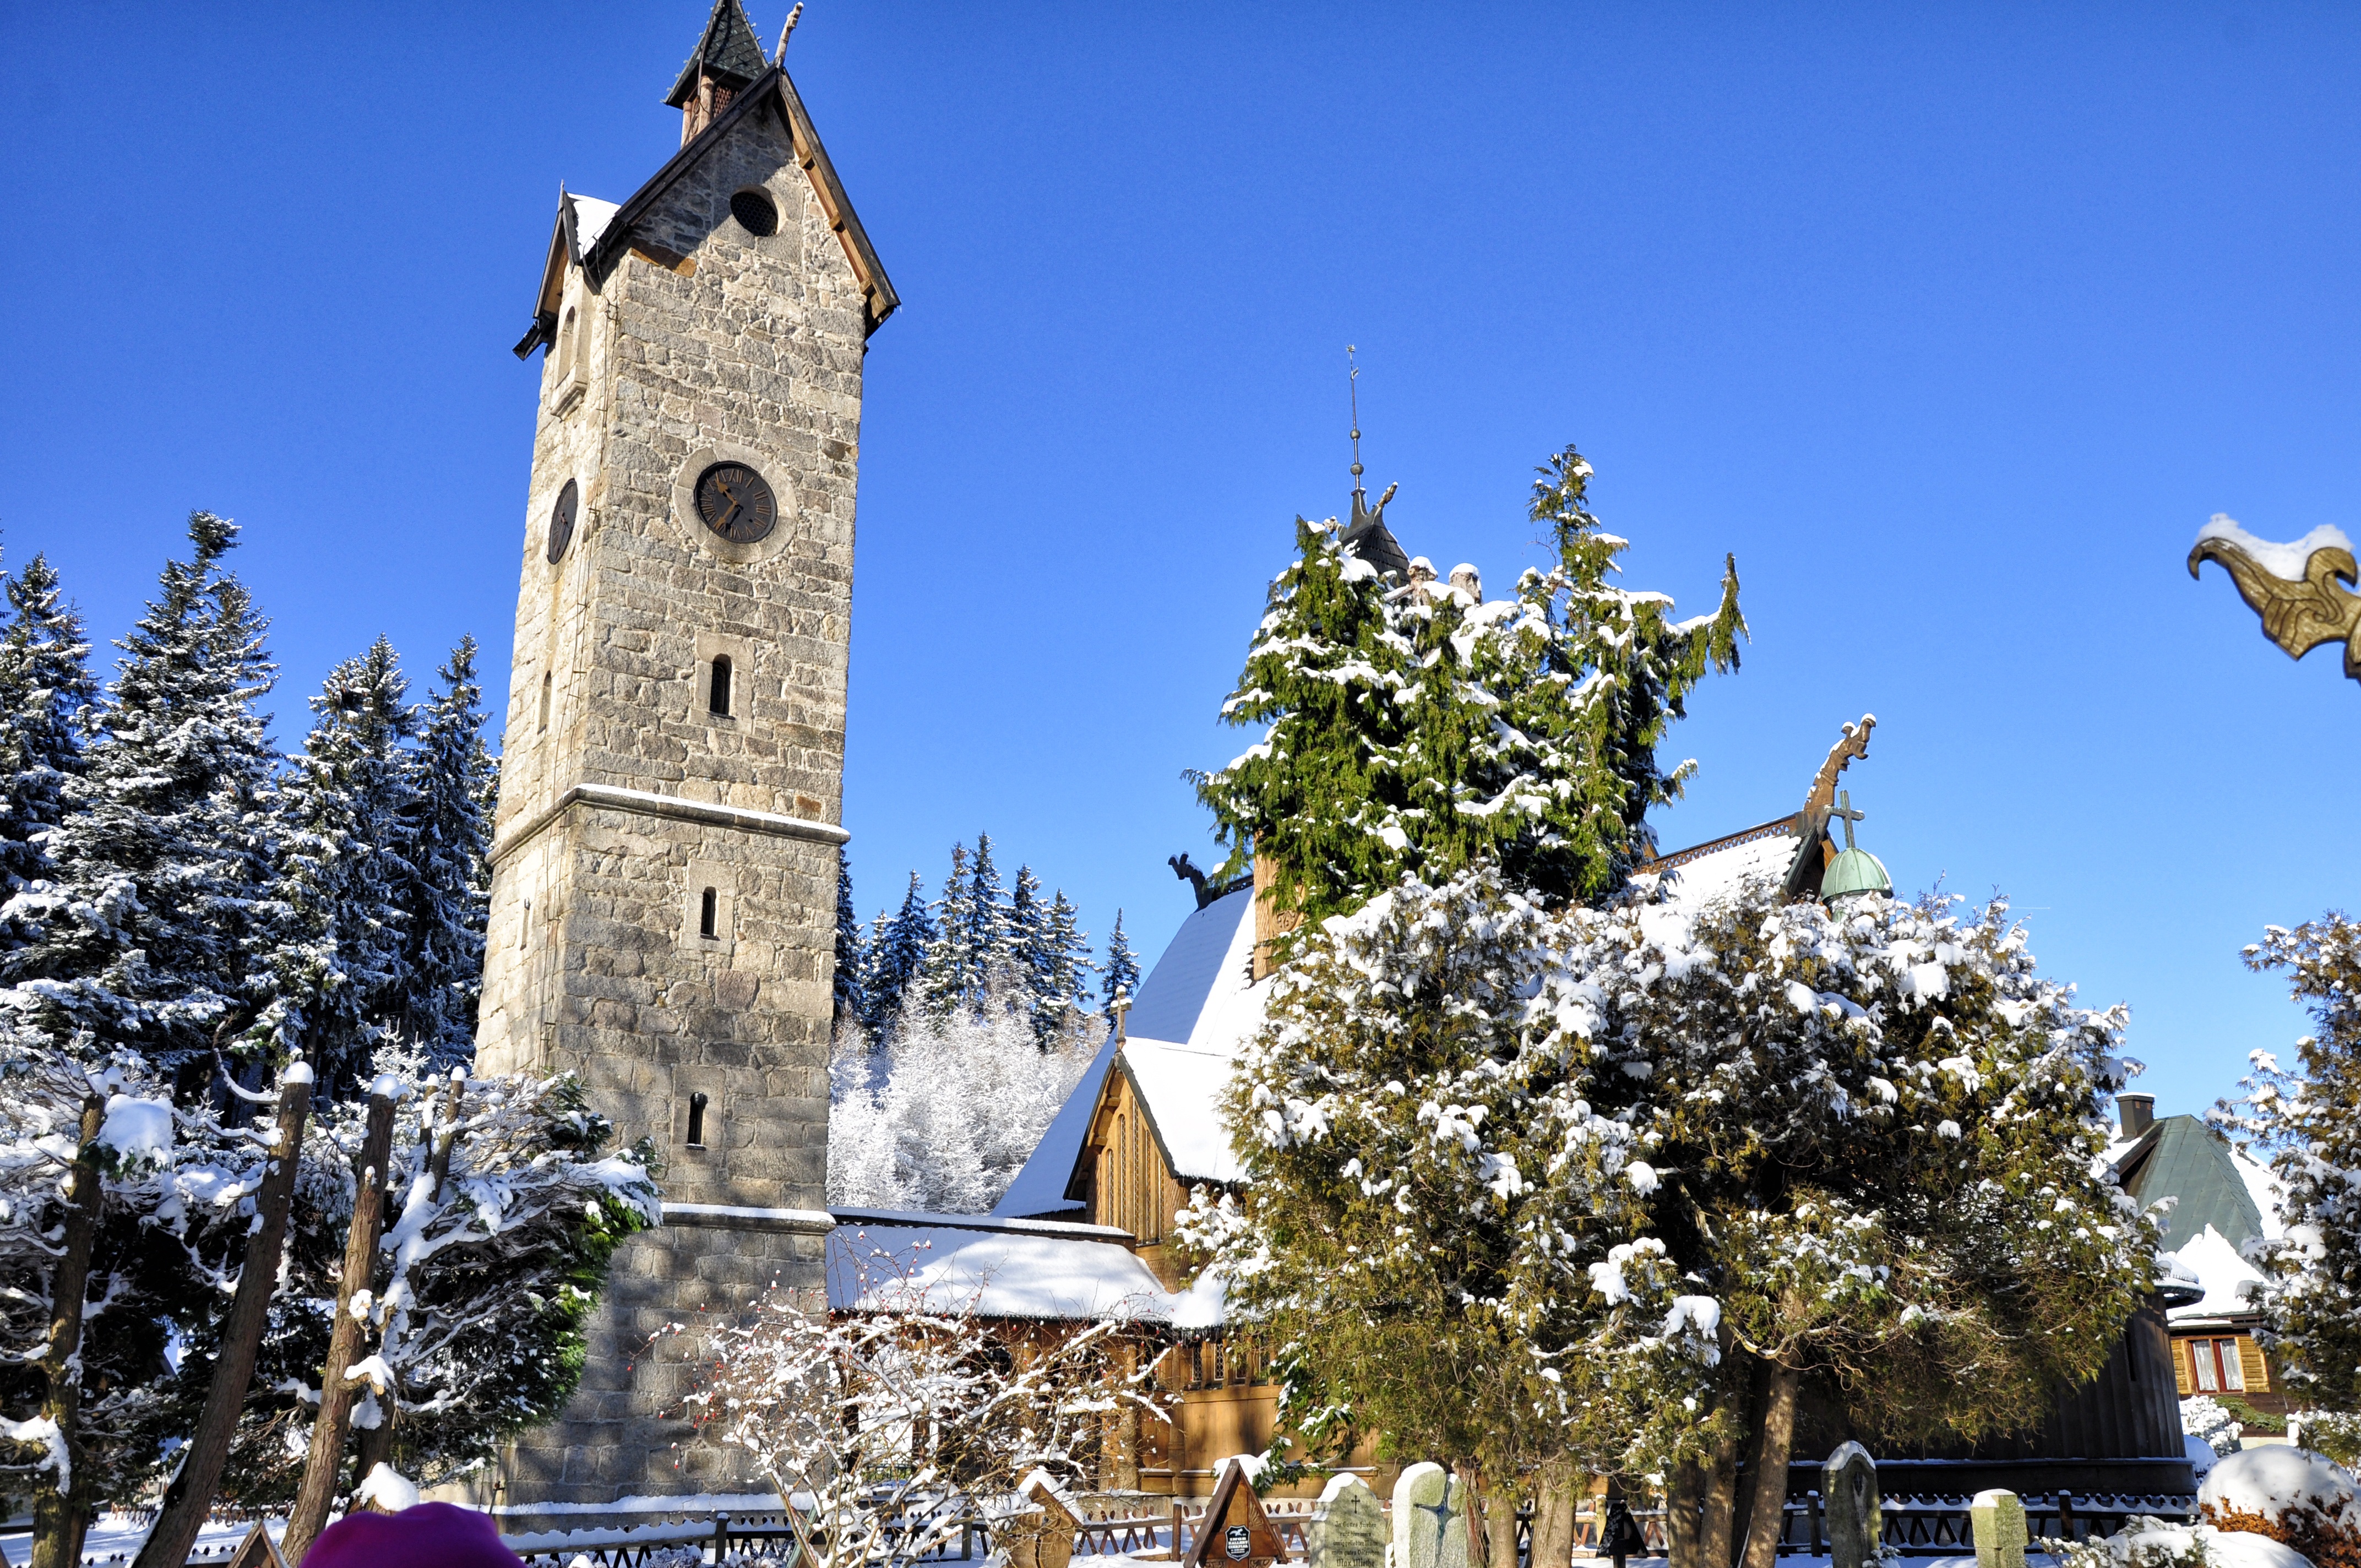
snow, winter, architecture, town, building, monument, tower, landmark, church, cathedral, cemetery, tourism, place of worship, bell tower, temple, mountains, spire, steeple, winter in the mountains, karpacz, wang, temple wang, krkono e giant mountains, vang